2006–07 A1 Grand Prix of Nations, Beijing, China

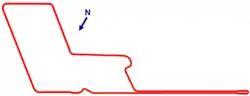
Layout of the Beijing International Streetcircuit

The first day of practice was canceled because of safety concerns, as the hairpin at the end of the backstraight was too tight for the cars to negotiate safely due to a 180 degree left turn – resulting in cars were running wide and stopping mid-corner. A revised track layout was devised for an extended Saturday practice session, creating a wider hairpin halfway up the straight, bypassing most of the old straight.